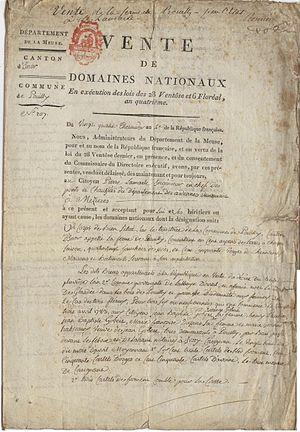
Exemple de vente de Biens Nationaux sur les lois des 28 Ventôse et 6 Floréal An 4, l'acte concerne la commune de Pouilly-sur-Marne par le notaire de Carignan
Les biens nationaux ou domaines nationaux sont des domaines et possessions de l’Église, du domaine de la Couronne, ainsi que les propriétés de certains nobles de la Première République qui furent confisqués durant la Révolution française, en vertu du décret du 2 novembre 1789. Ceux-ci sont vendus via un processus d'aliénation, décidé par la loi du 9 juillet 1790, pour résoudre la crise financière qui a causé la Révolution.
L'abbaye royale d'Hautecombe est une abbaye en activité située dans la commune de Saint-Pierre-de-Curtille sur la rive occidentale du lac du Bourget, en Savoie. Elle a été fondée en 1125 par Amédée de Lausanne, avec l'aide du comte Amédée III de Savoie et l'appui de Bernard de Clairvaux, et construite durant le XIIᵉ siècle par des moines cisterciens. Elle est particulièrement connue pour être la nécropole de la Maison de Savoie puis de quelques-uns des rois et reines d'Italie.